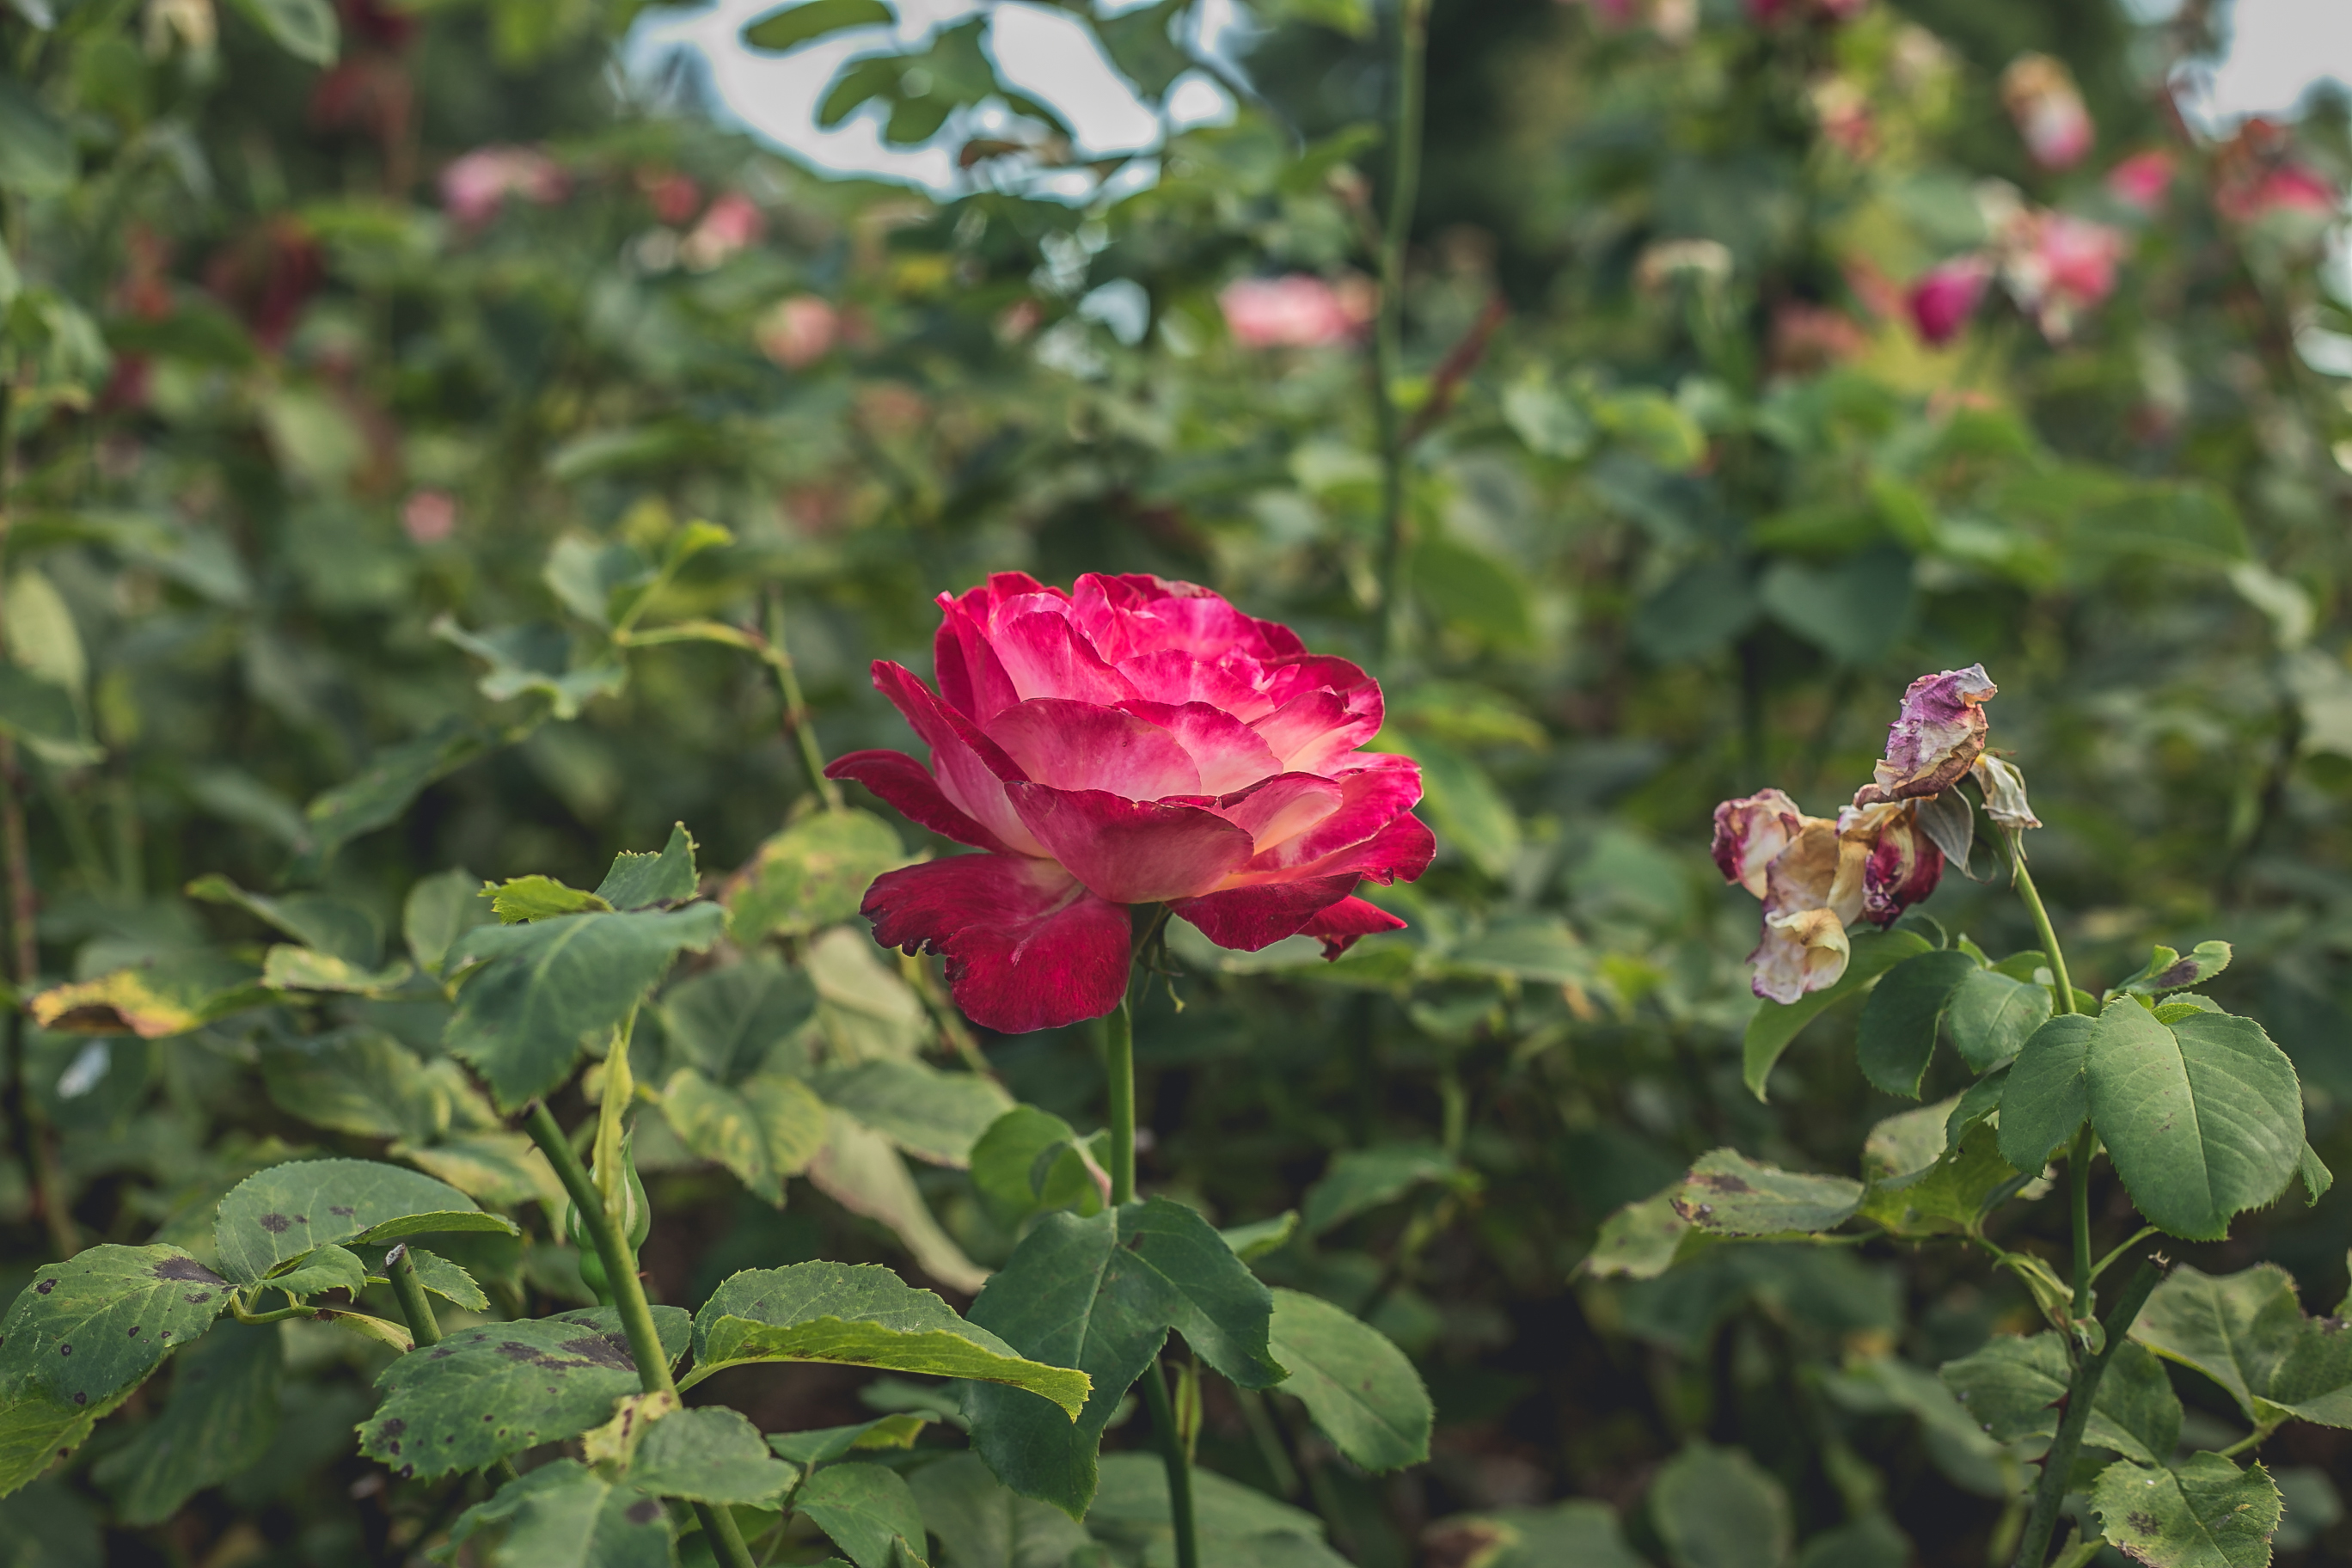
beautiful, beauty, bush, color, colour, flora, flower, flowers, garden, gardening, herb, love, perennial, pink, plant, rosa, rosaceae, rose, rose garden, spring, flowering plant, Julia child rose, garden roses, floribunda, petal, rose family, rosa centifolia, botany, rose order, leaf, china rose, shrub, Hybrid tea rose, rosa wichuraiana, rosa gallica, annual plant, camellia, plant stem, multiflora rose, perennial plant, rosa rugosa